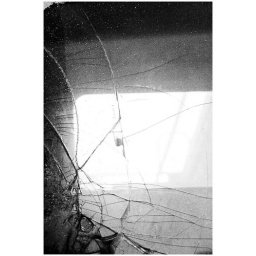
Broken window in a truck